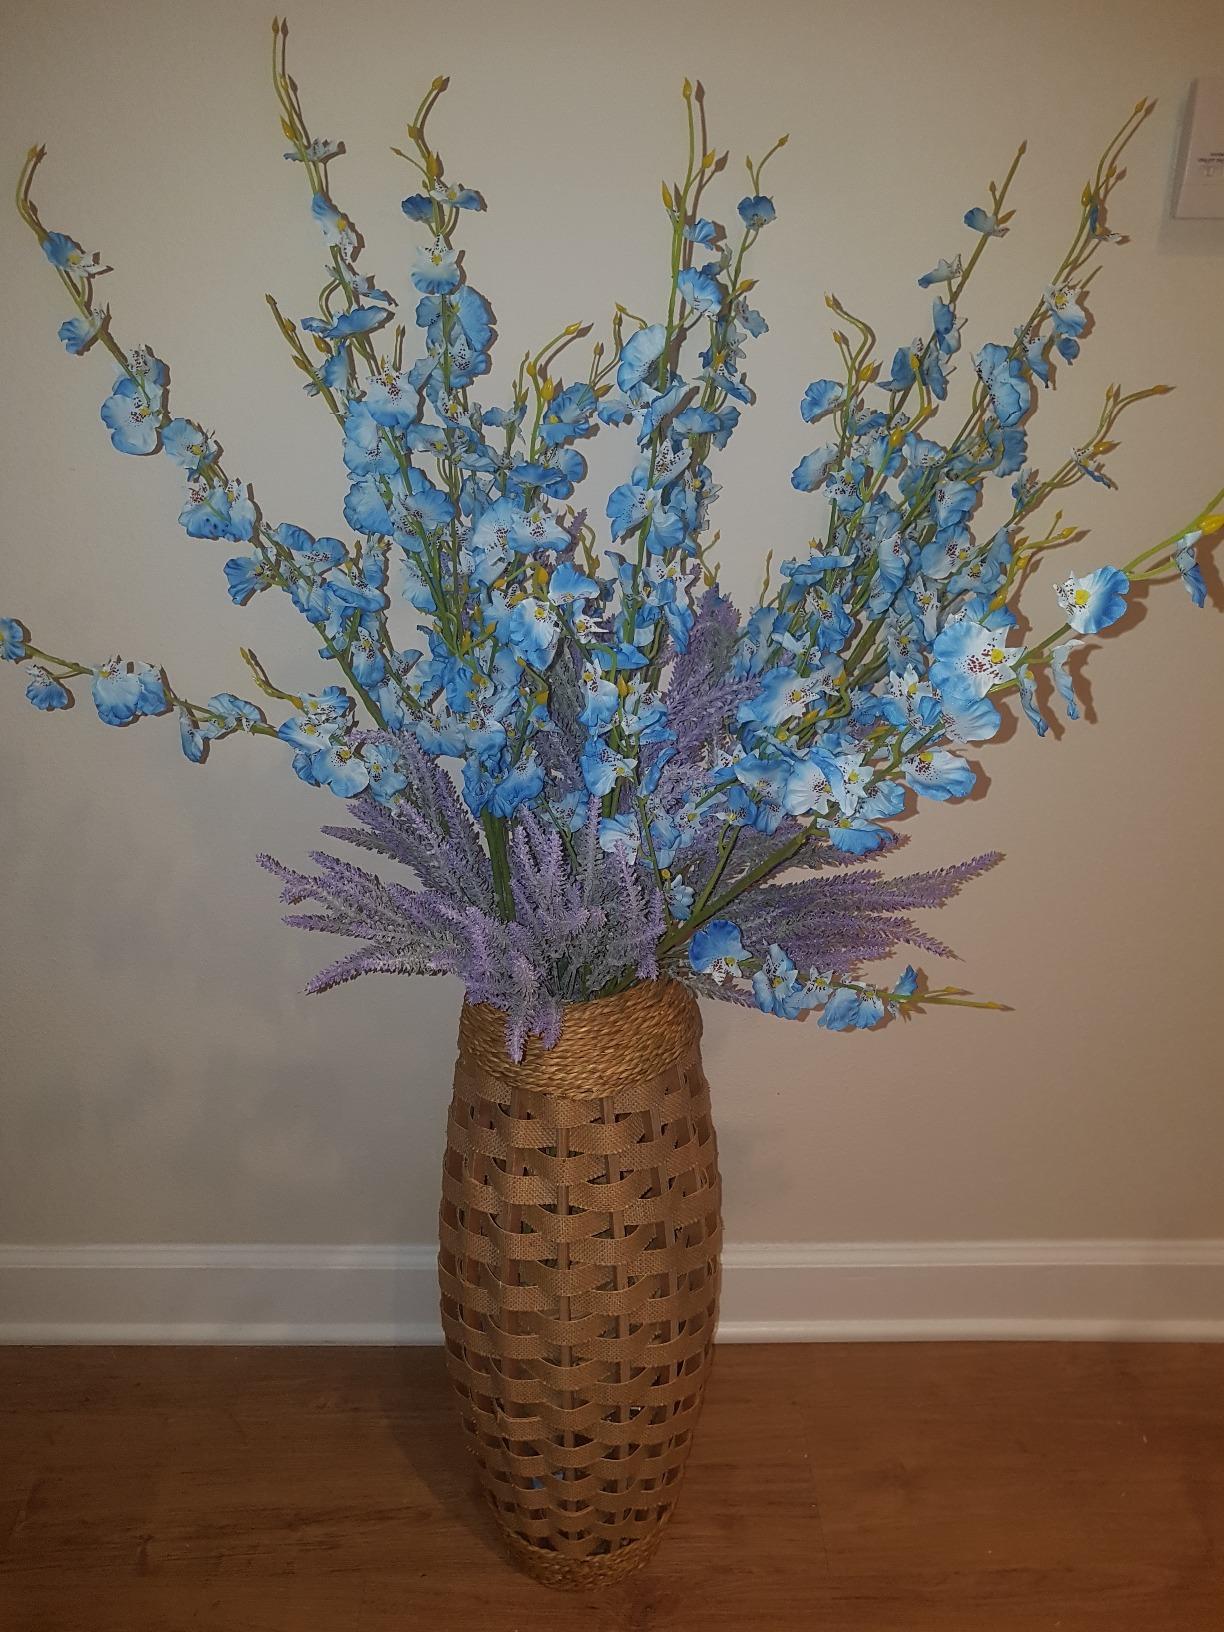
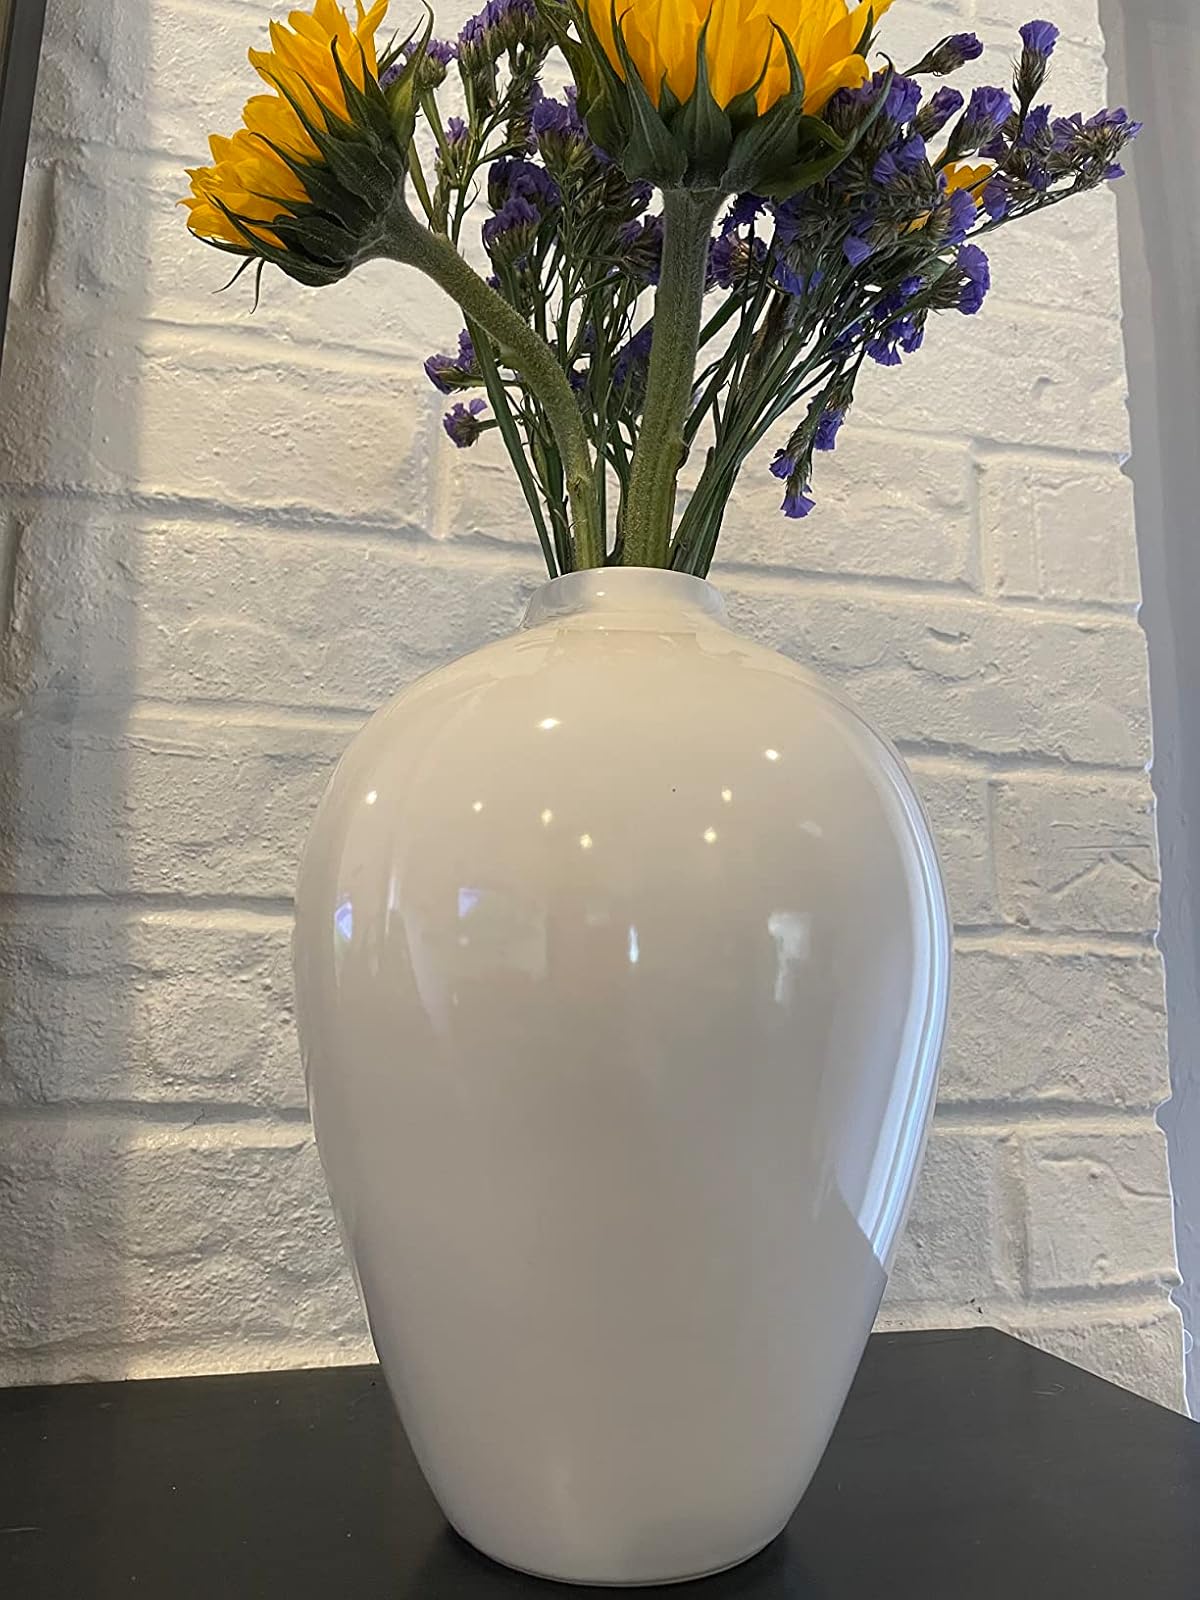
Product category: vase
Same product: no